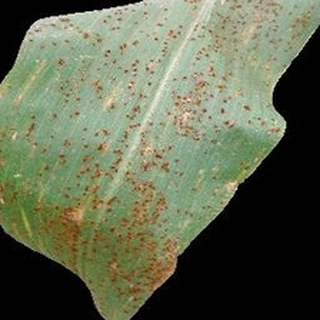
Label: corn_common_rust